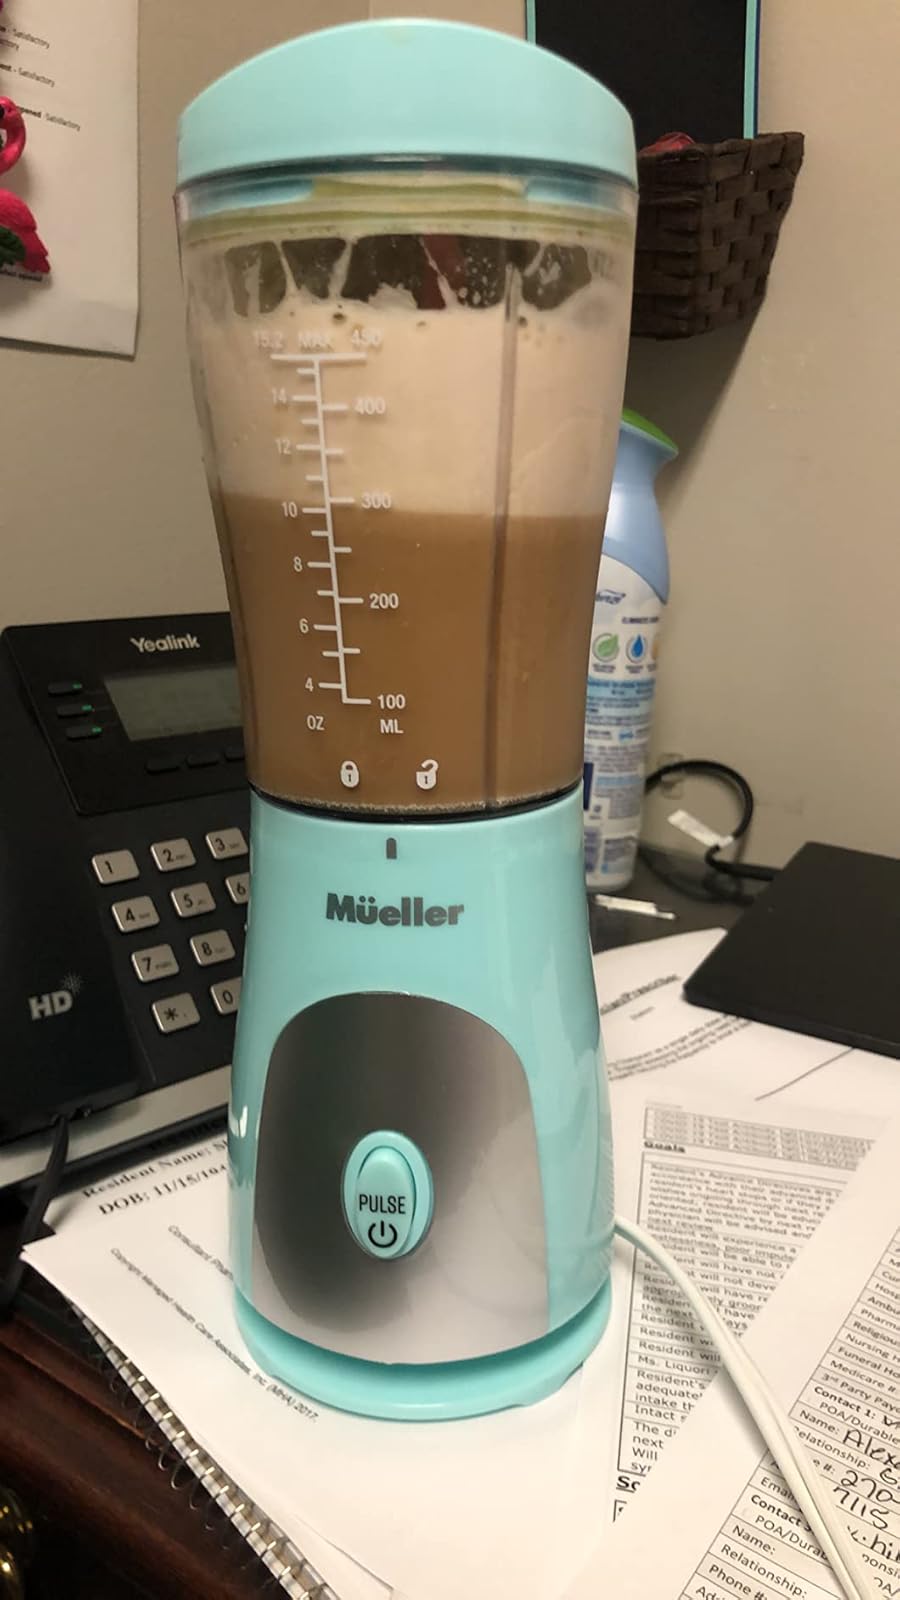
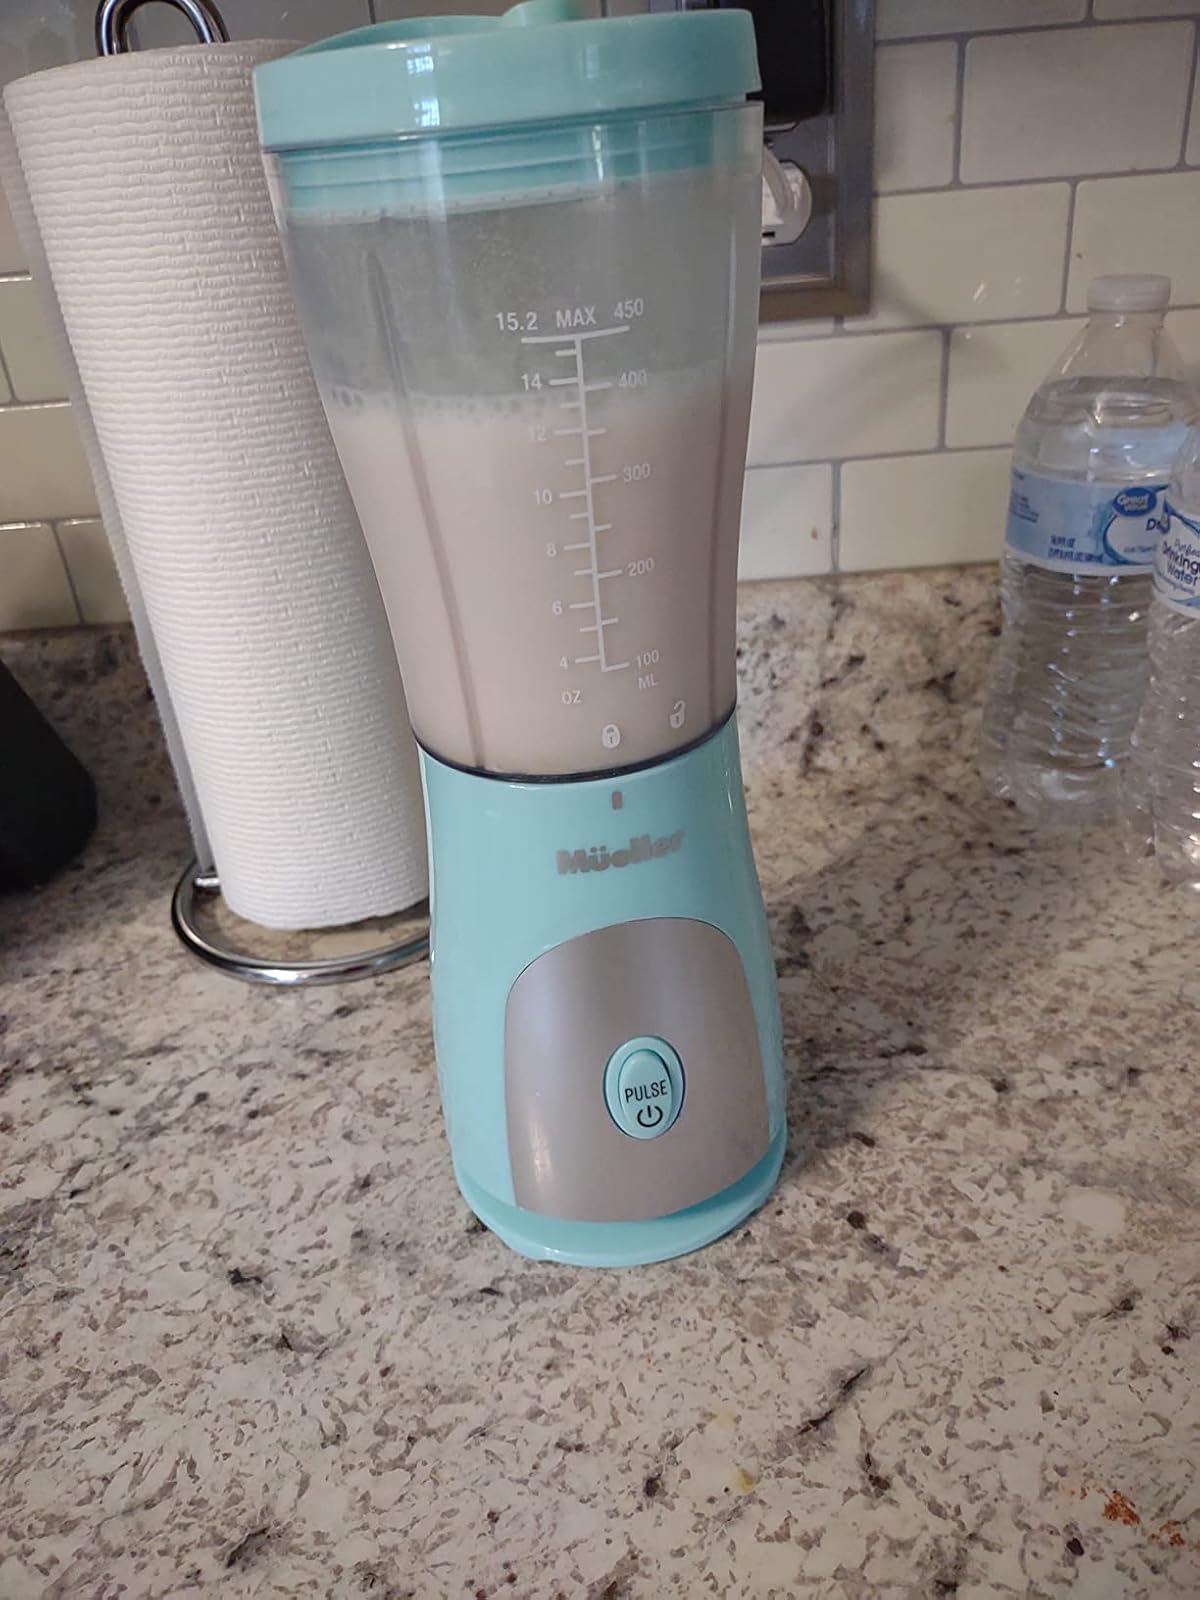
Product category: items_blender
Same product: yes